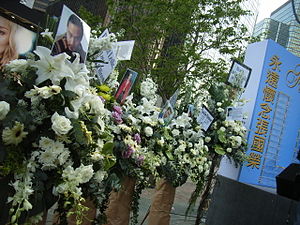
Leslie Cheung
Blomsterhyldest til Leslie Cheung Kwok-wing.
Leslie Cheung Kwok-wing var en skuespiller og musiker fra Hongkong.